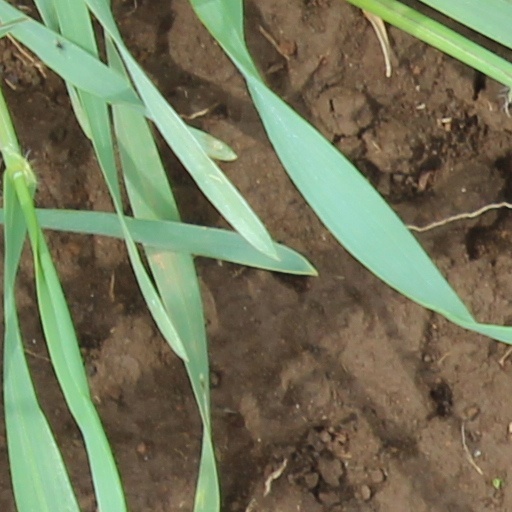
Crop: wheat